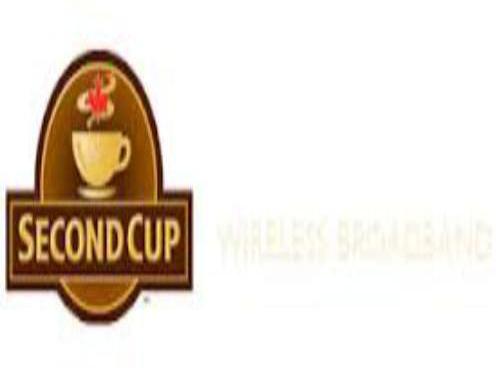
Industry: Food